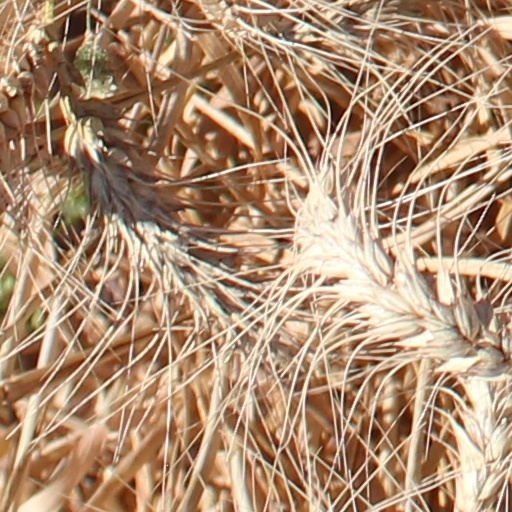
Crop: wheat